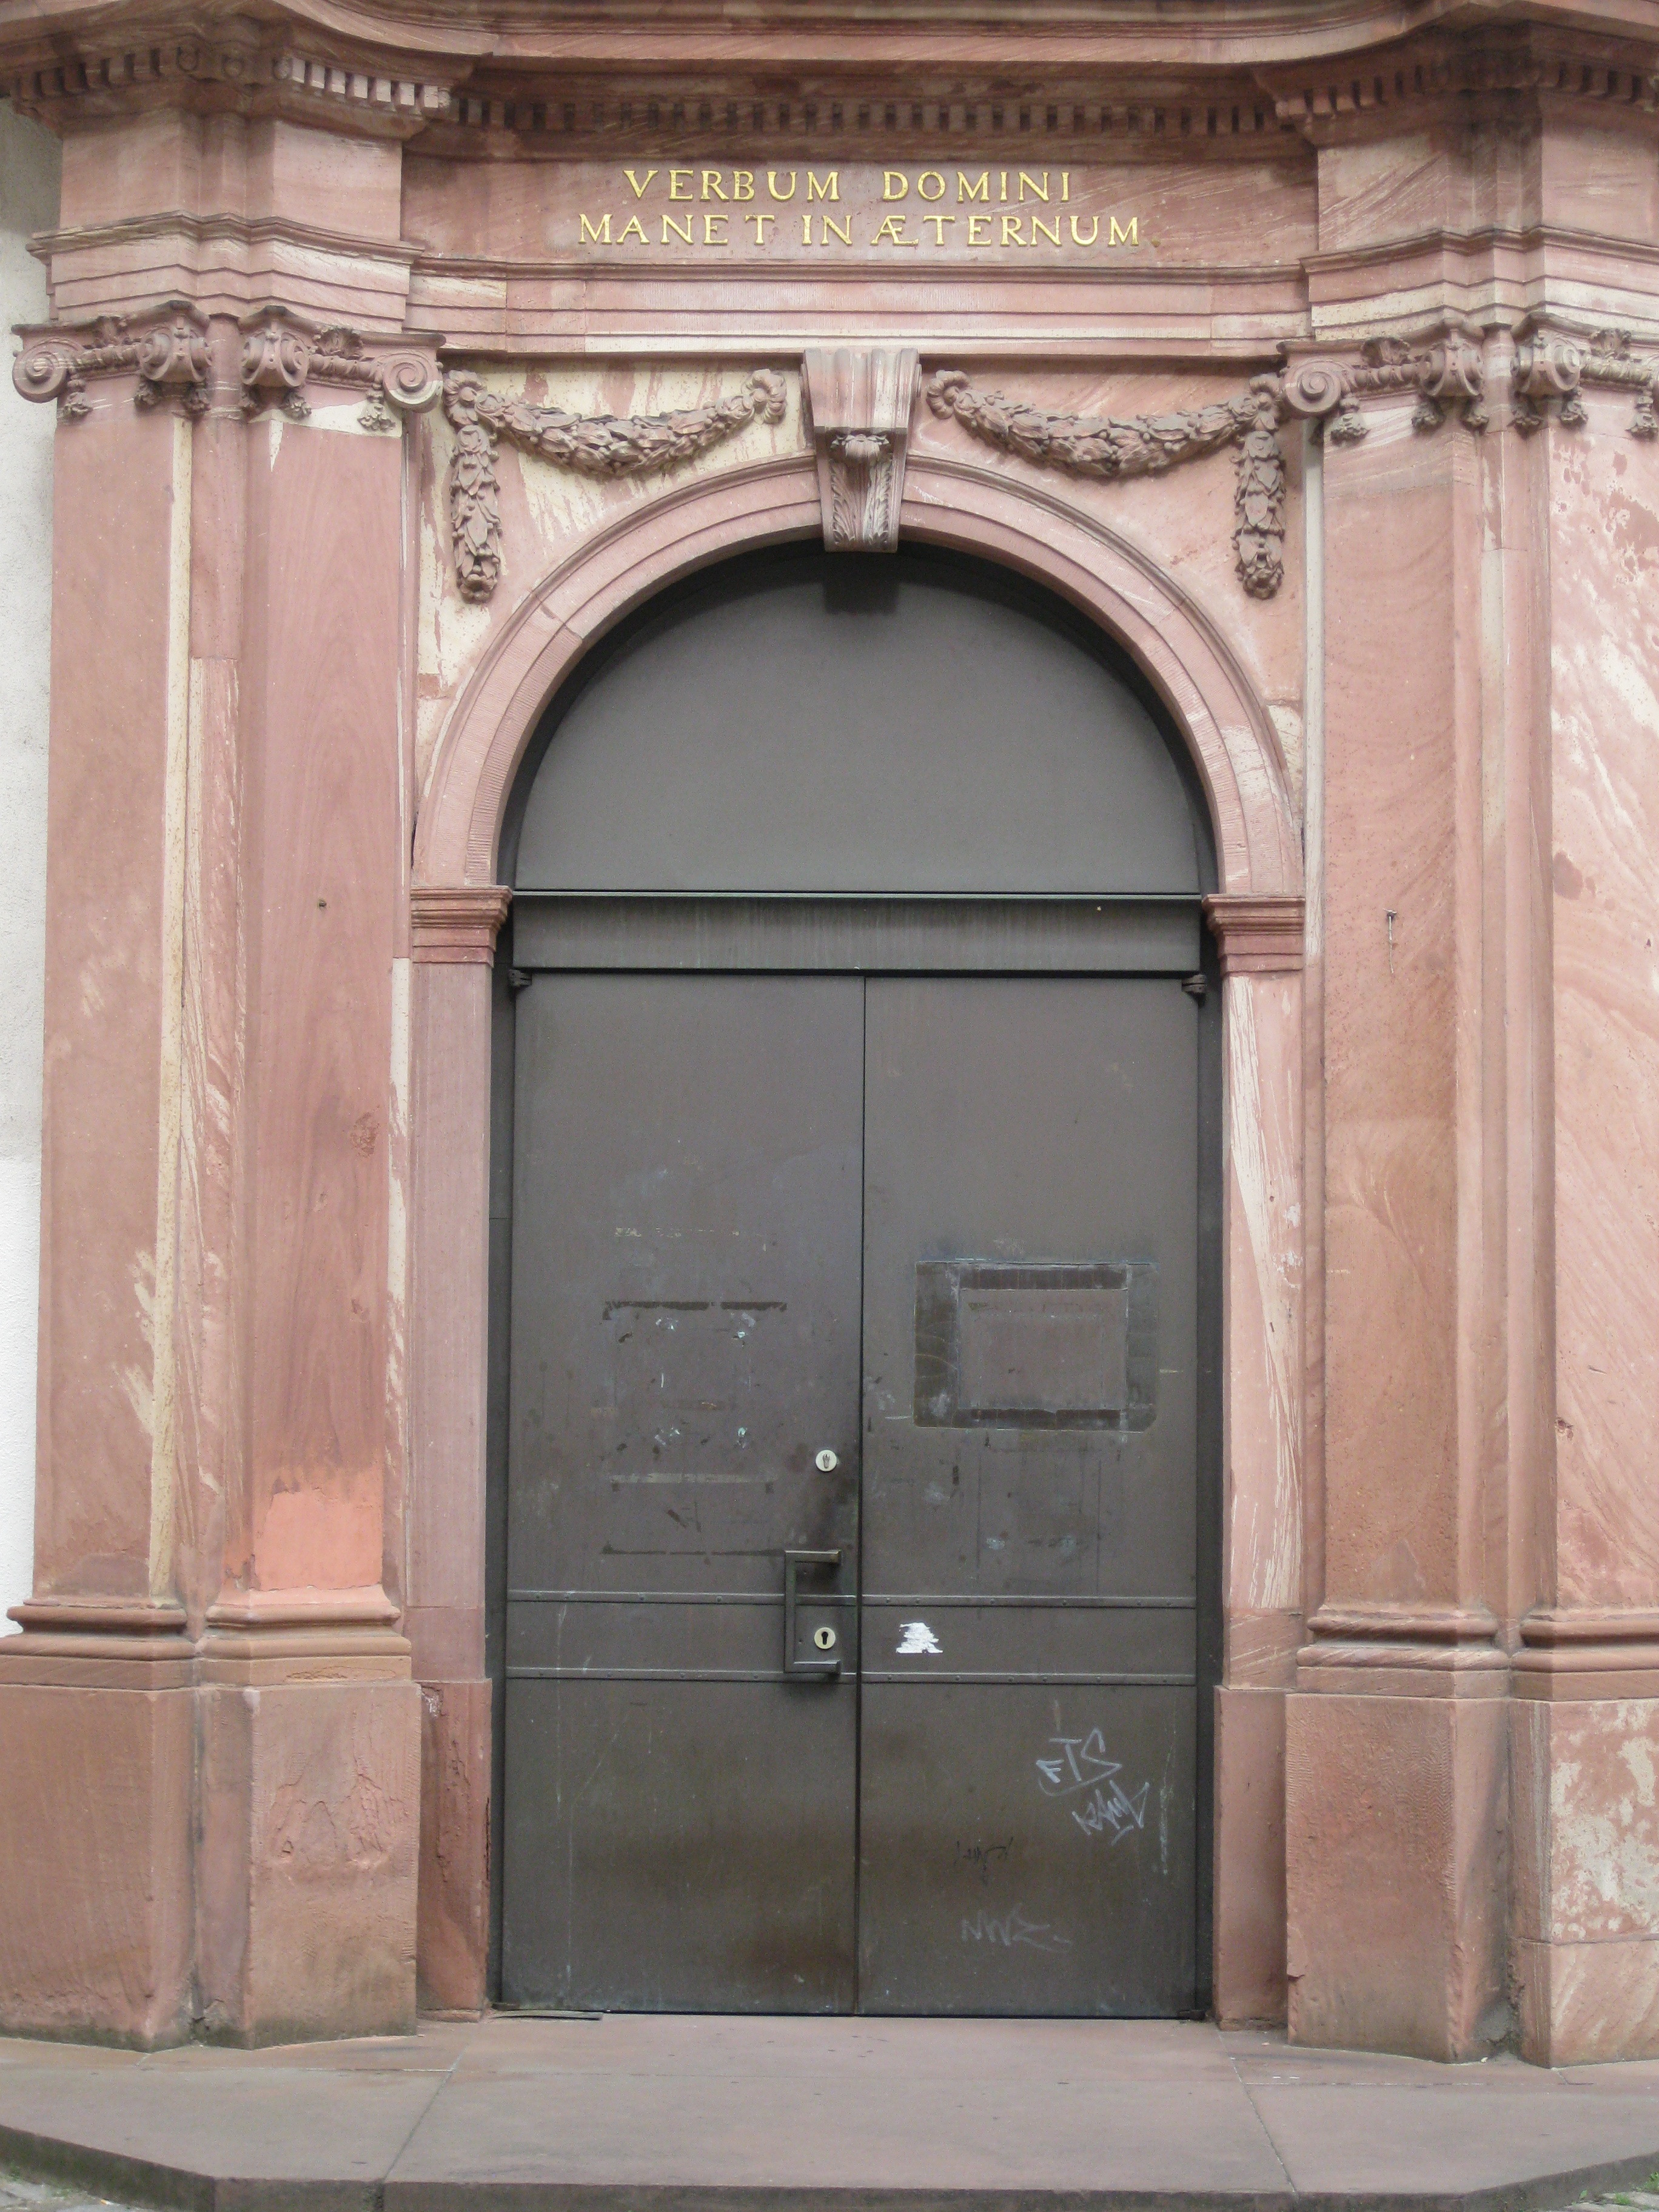
architecture, structure, window, building, old, stone, arch, column, facade, furniture, door, input